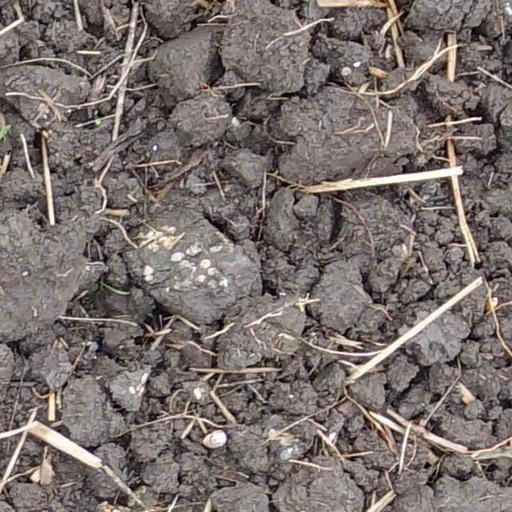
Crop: wheat